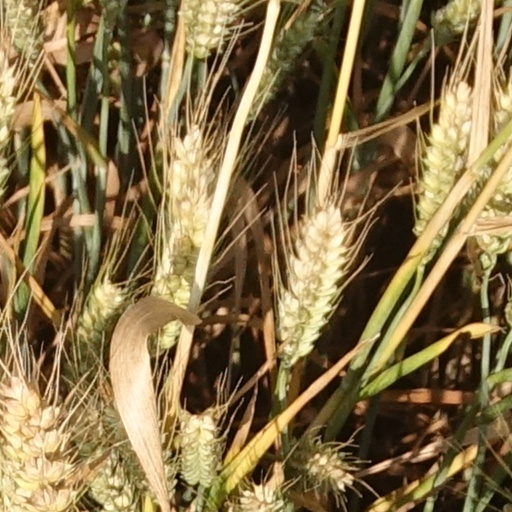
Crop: wheat